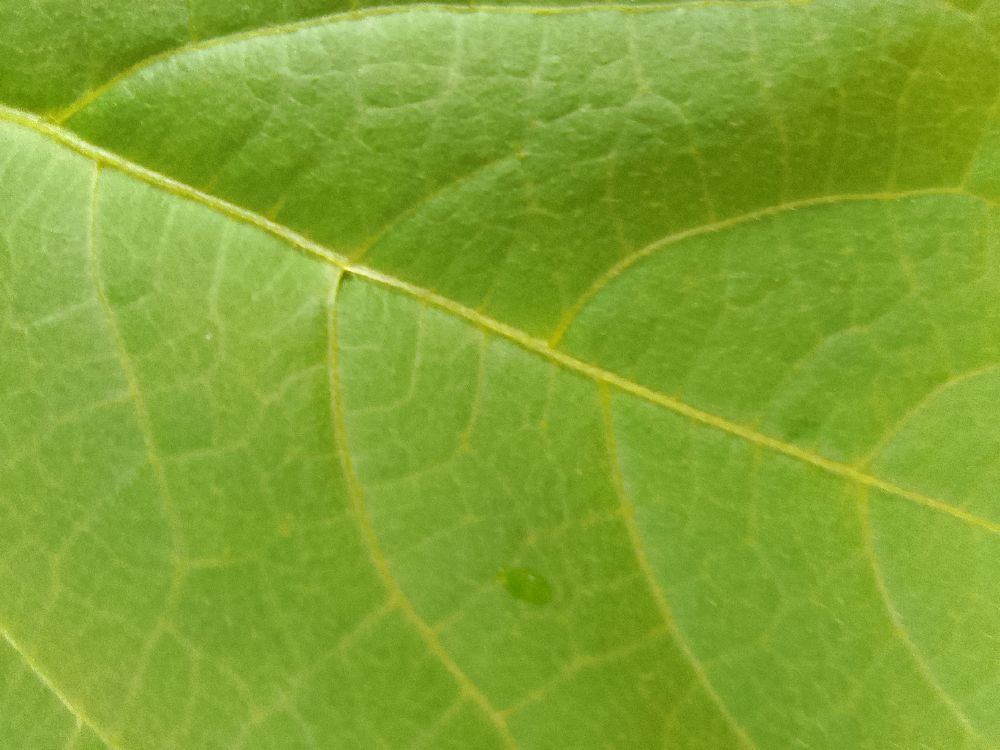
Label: healthy